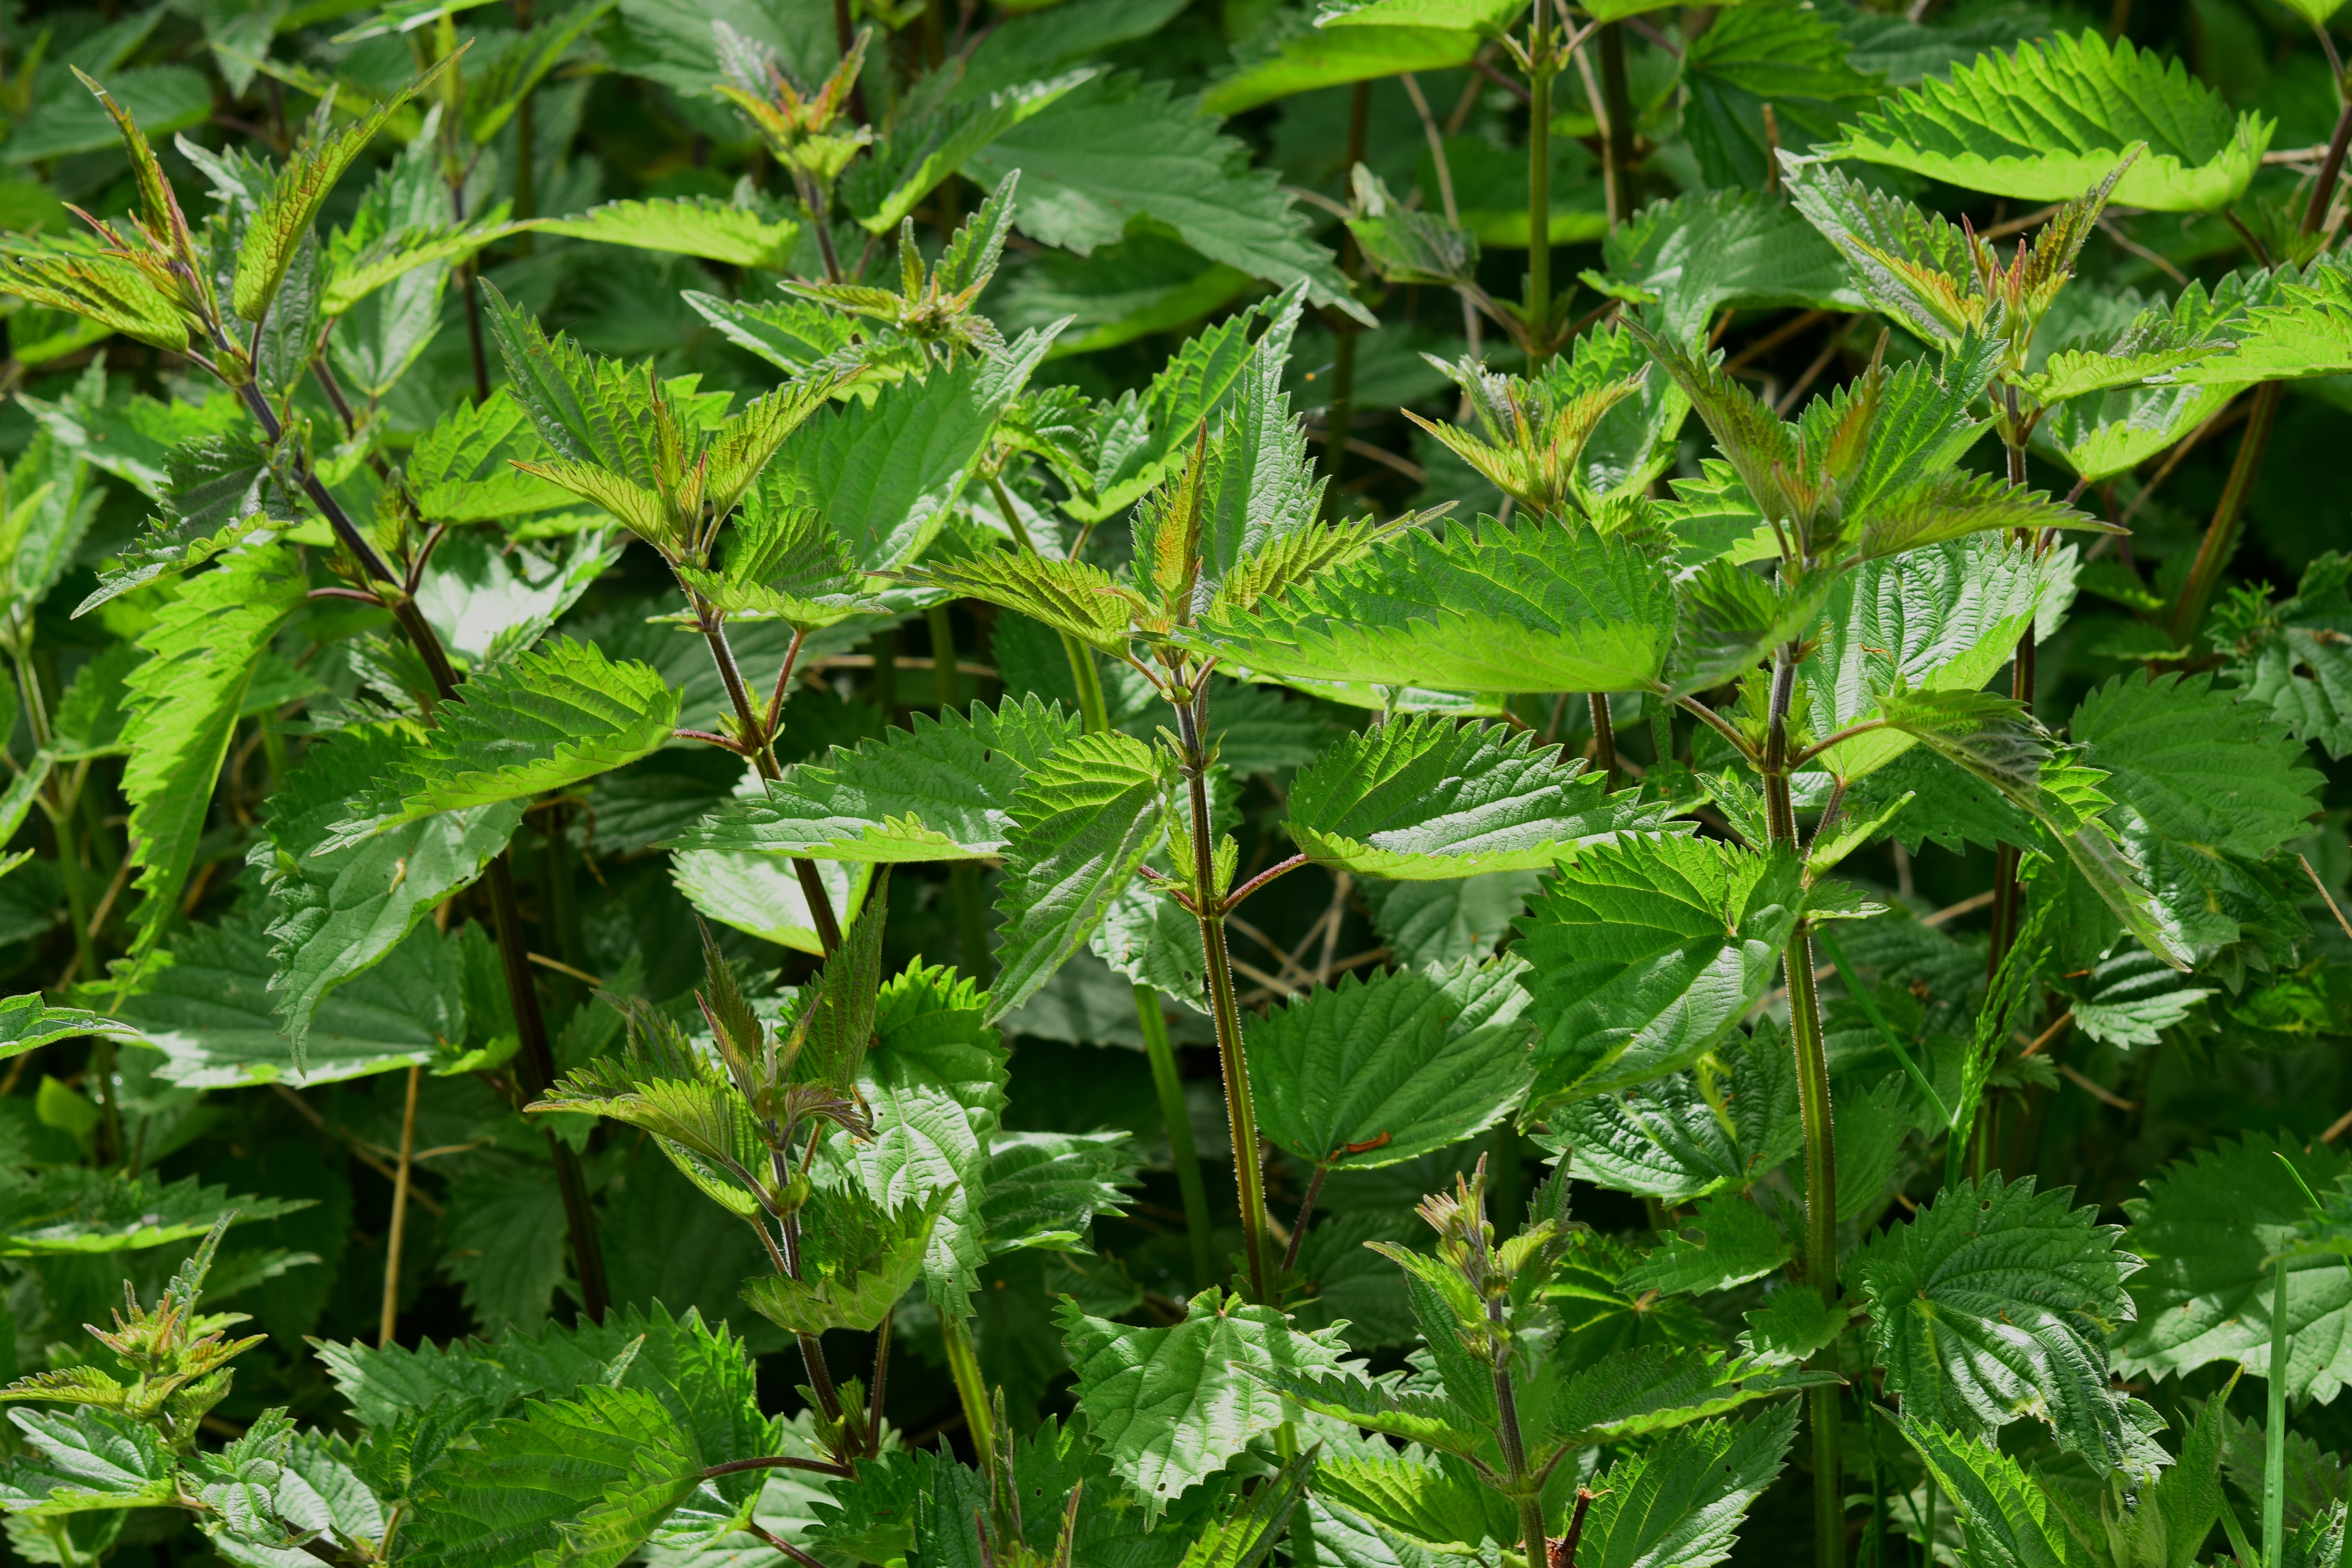
nature, plant, meadow, leaf, flower, green, herb, produce, botany, burn, weed, shrub, nettle, medicinal plant, flowering plant, urtica, urticaceae, naturopathy, nettle leaf, stinging nettle, wild herb, medicinal herb, herbal medicine, meadow herbs, burning hair, annual plant, land plant, apiales, small nettle, urtica urens, pus nettle